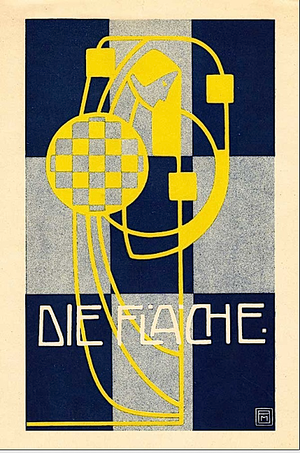
Felician von Rheinfeld-Myrbach dit Félicien de Myrbach ou Myrbach, né le 19 février 1853 à Zalichtchyky et mort le 14 janvier 1940 à Klagenfurt, est un peintre, illustrateur de livres, enseignant et graphiste autrichien, proche de l'Art nouveau, entre Paris et Vienne.